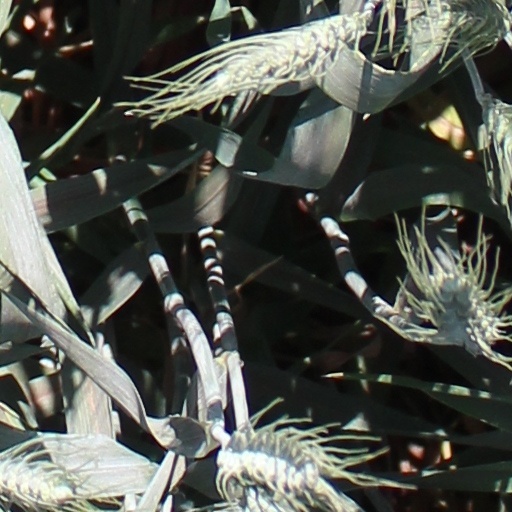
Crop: wheat